The Beautiful Game (compilation album)

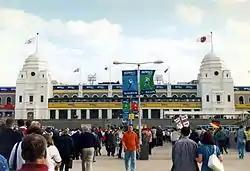
Wembley Stadium hosting the UEFA Euro 1996 games.

In the early 1990s, a subgenre of alternative rock known as Britpop emerged in the United Kingdom. Its bands were characterised by their influences of British guitar pop music of the 1960s and 1970s and indie rock from the 1980s. Britpop focused on bands, singing in regional British accents and making references to British places and British culture, particularly working-class culture. The movement developed as a reaction against various musical and cultural trends in the late 1980s and early 1990s, particularly the grunge phenomenon from the United States. Britpop groups brought British alternative pop-rock into the mainstream and formed the backbone of a larger British cultural era tagged Cool Britannia, a period of increased pride in the culture of the United Kingdom through much of the 1990s inspired by 1960s pop culture.